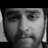
Emotion: sad